Chronic prostatitis/chronic pelvic pain syndrome

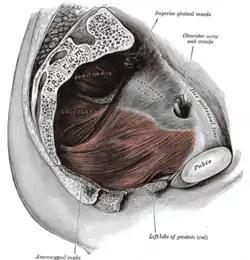

Chronic prostatitis/chronic pelvic pain syndrome (CP/CPPS), previously known as chronic nonbacterial prostatitis, is long-term pelvic pain and lower urinary tract symptoms (LUTS) without evidence of a bacterial infection. It affects about 2–6% of men. Together with IC/BPS, it makes up urologic chronic pelvic pain syndrome (UCPPS).